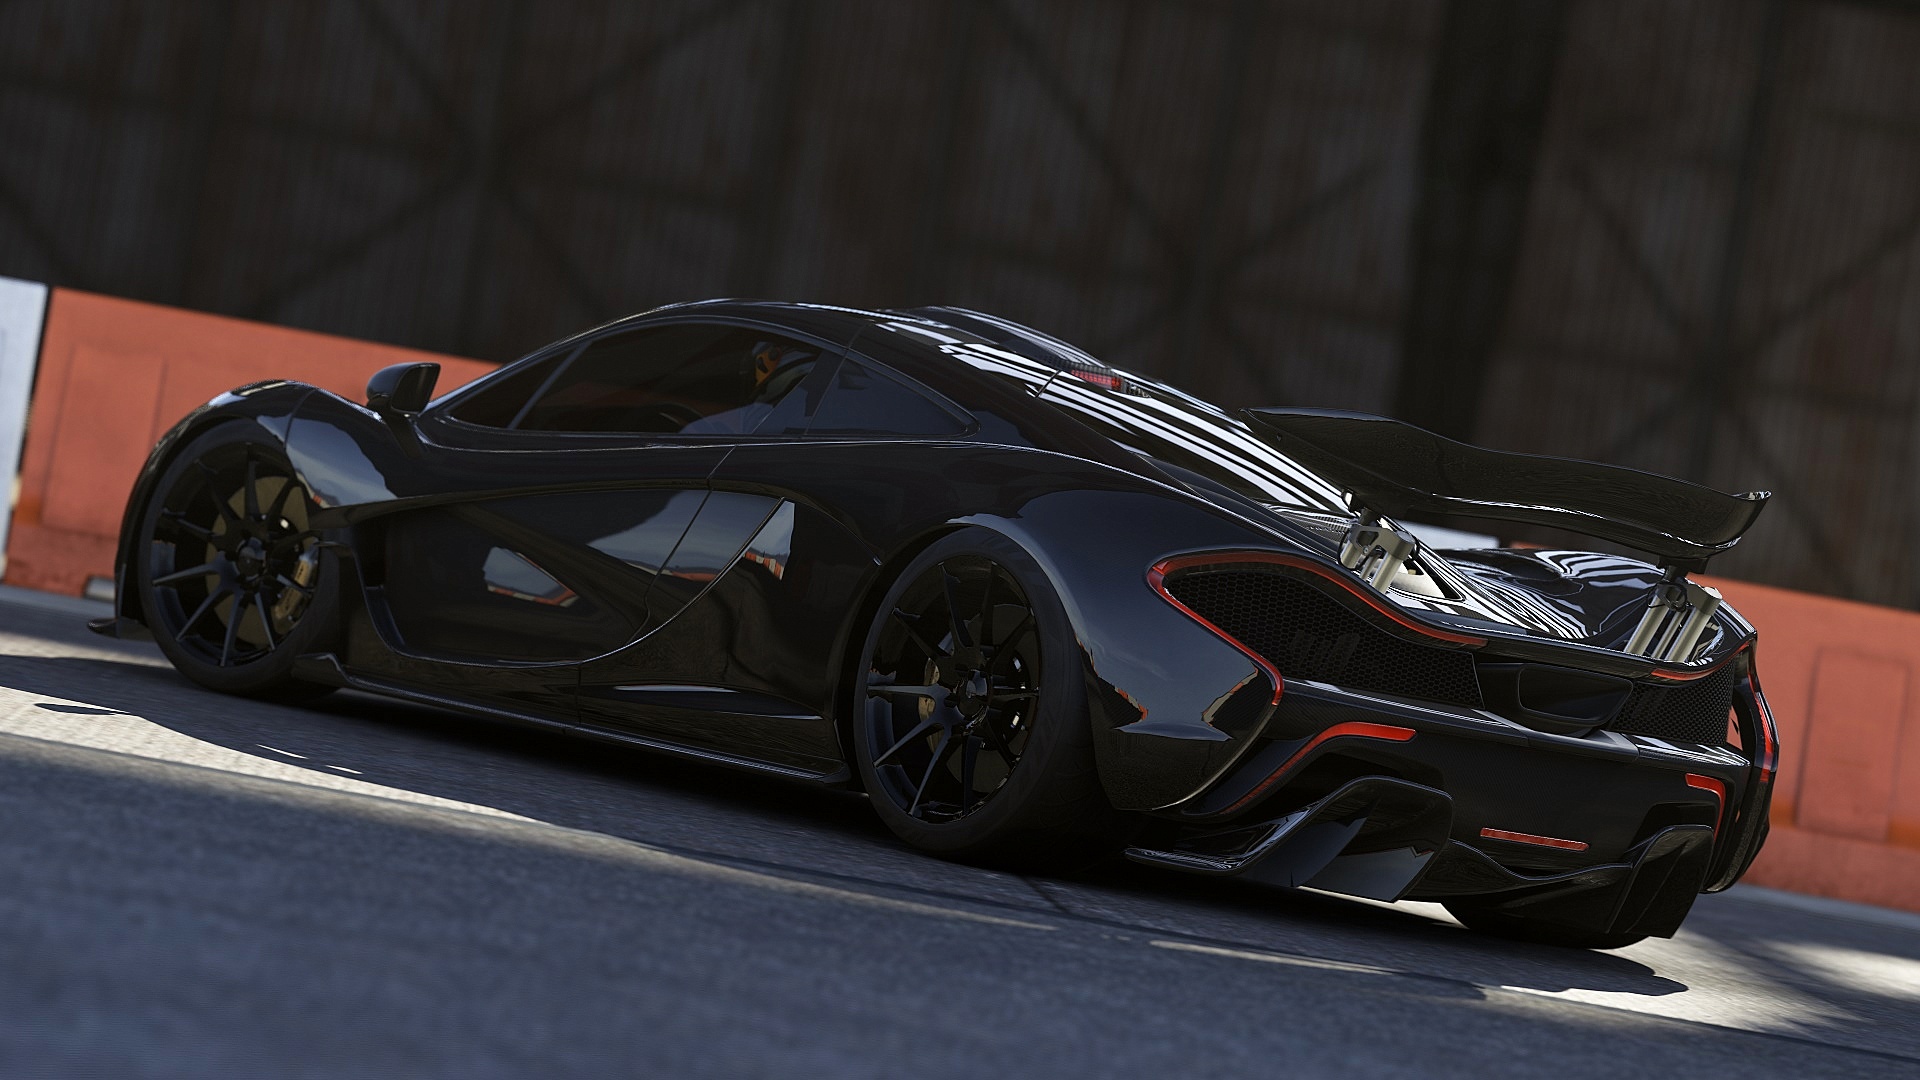
car, vehicle, sports car, supercar, land vehicle, automobile make, automotive design, luxury vehicle, performance car, mclaren automotive, mclaren mp4 12c